Te Maire Martin

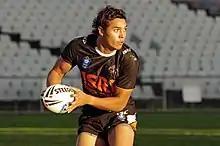
Martin playing for the Wests Tigers

Martin was signed by the Wests Tigers and played in their Holden Cup team in 2014 and 2015, where he played in 40 matches and scored 15 tries. In both seasons of his Holden Cup career, Martin was named as the five-eighth in the Holden Cup Team of the Year. On 18 October 2014, Martin played for the Junior Kiwis against the Junior Kangaroos, playing at five-eighth and kicked the game-winning field goal, giving the Kiwis the 15–14 victory at Mt Smart Stadium. On 2 May 2015, Martin again played for the Junior Kiwis at five-eighth against the Junior Kangaroos, scoring a try in the 22–20 loss at Cbus Super Stadium.